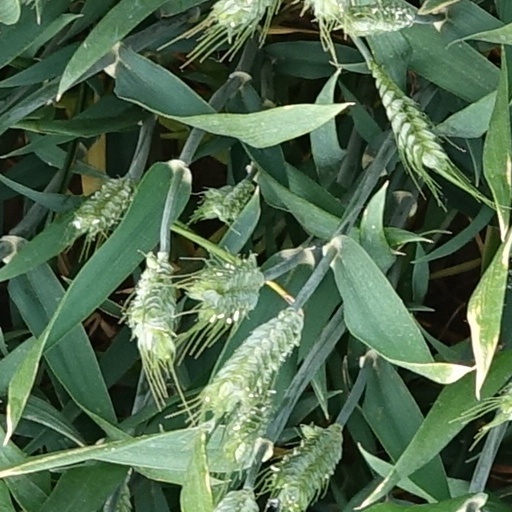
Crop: wheat